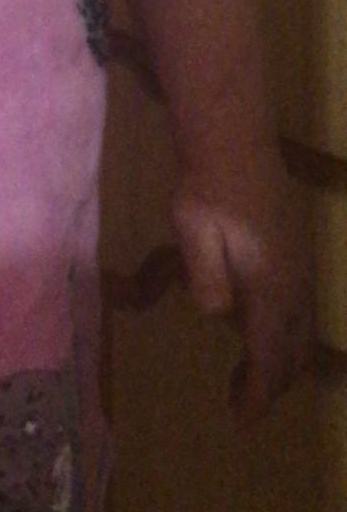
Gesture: no_gesture